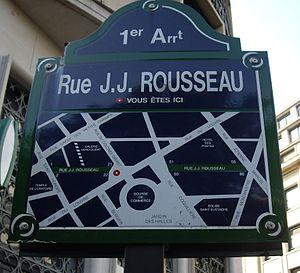
Plaque de rue, rue Jean-Jacques-Rousseau, Ier arrondissement, Paris, France. Le point rouge indique la Place des Deux-Écus.
Jean-Jacques Rousseau, né le 28 juin 1712 à Genève et mort le 2 juillet 1778 à Ermenonville, est un écrivain, philosophe et musicien genevois francophone. Orphelin de mère très jeune, sa vie est marquée par l'errance. Si ses livres et lettres connaissent à partir de 1749 un fort succès, ils lui valent aussi des conflits avec l'Église catholique et Genève qui l'obligent à changer souvent de résidence et alimentent son sentiment de persécution. Après sa mort, son corps est transféré au Panthéon de Paris en 1794.